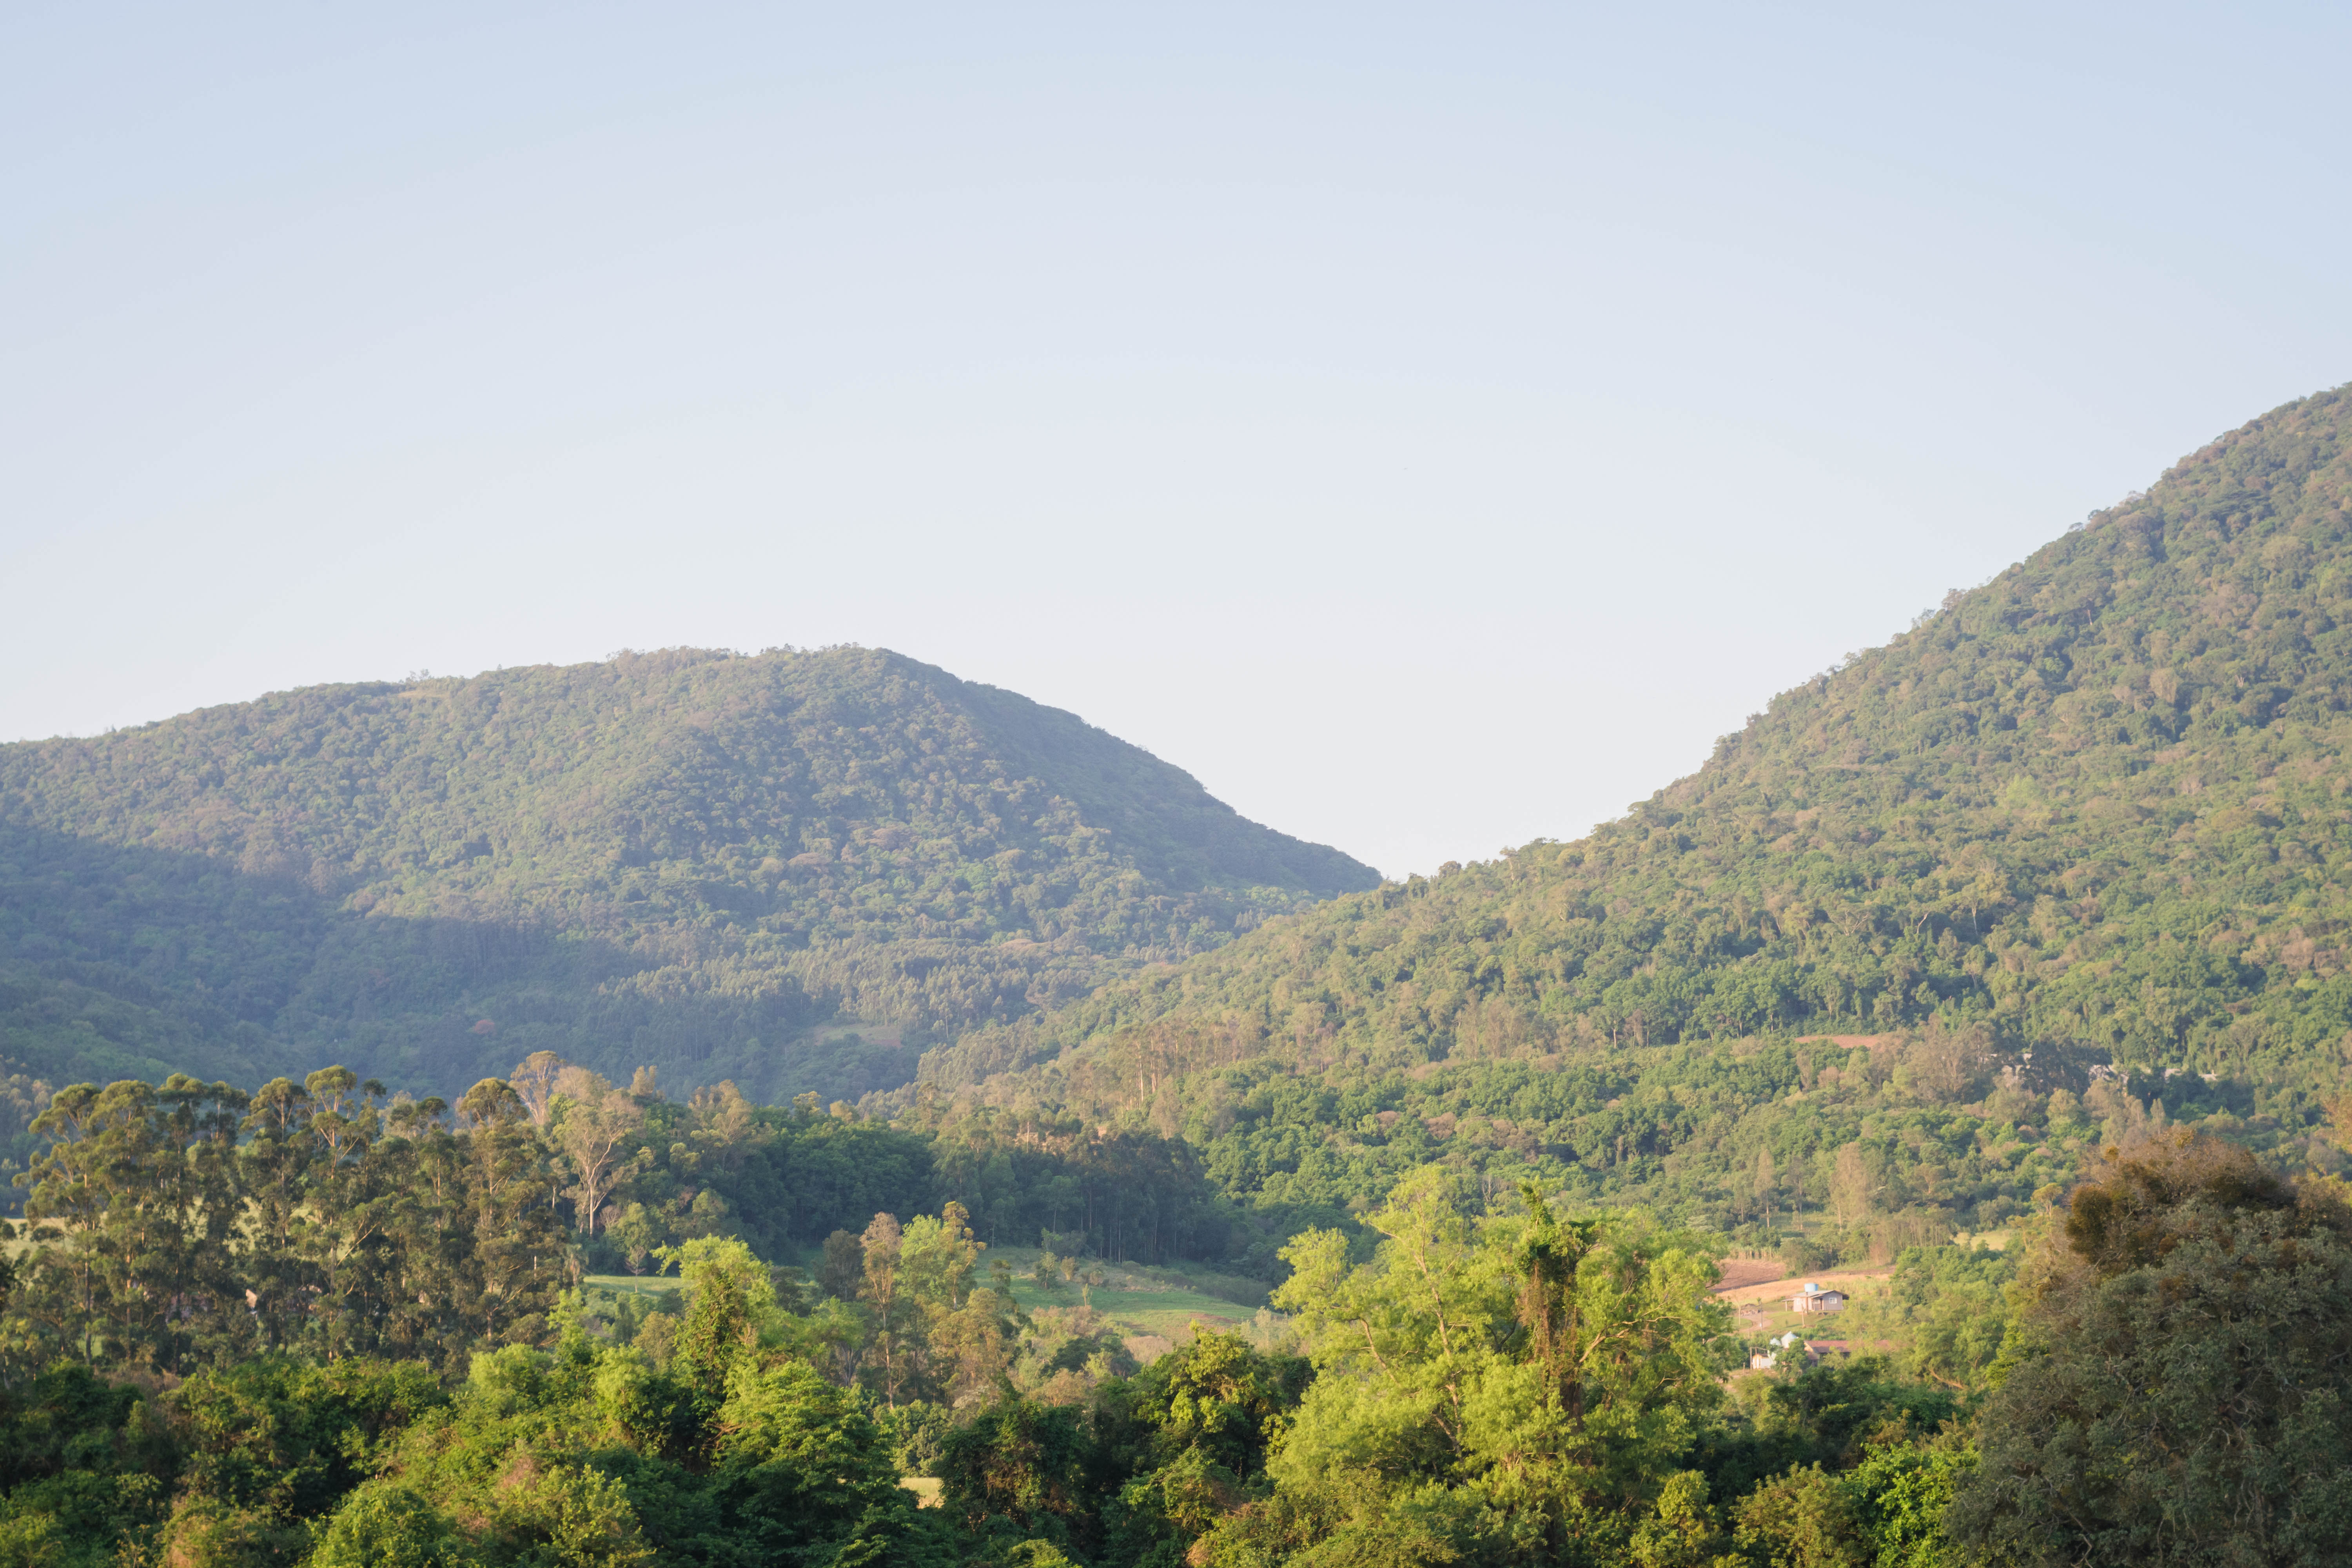
rural, countryside, farm, farming, interior, cereal, sunset, agriculture, plant, harvesting, mountainous landforms, mountain, hill station, vegetation, highland, hill, sky, wilderness, natural landscape, ridge, natural environment, atmospheric phenomenon, tree, nature reserve, forest, leaf, jungle, mount scenery, mountain range, cloud, plant community, rainforest, chaparral, rural area, fell, shrubland, national park, road, landscape, tropical and subtropical coniferous forests, valley, terrain, tourism, plateau, vacation